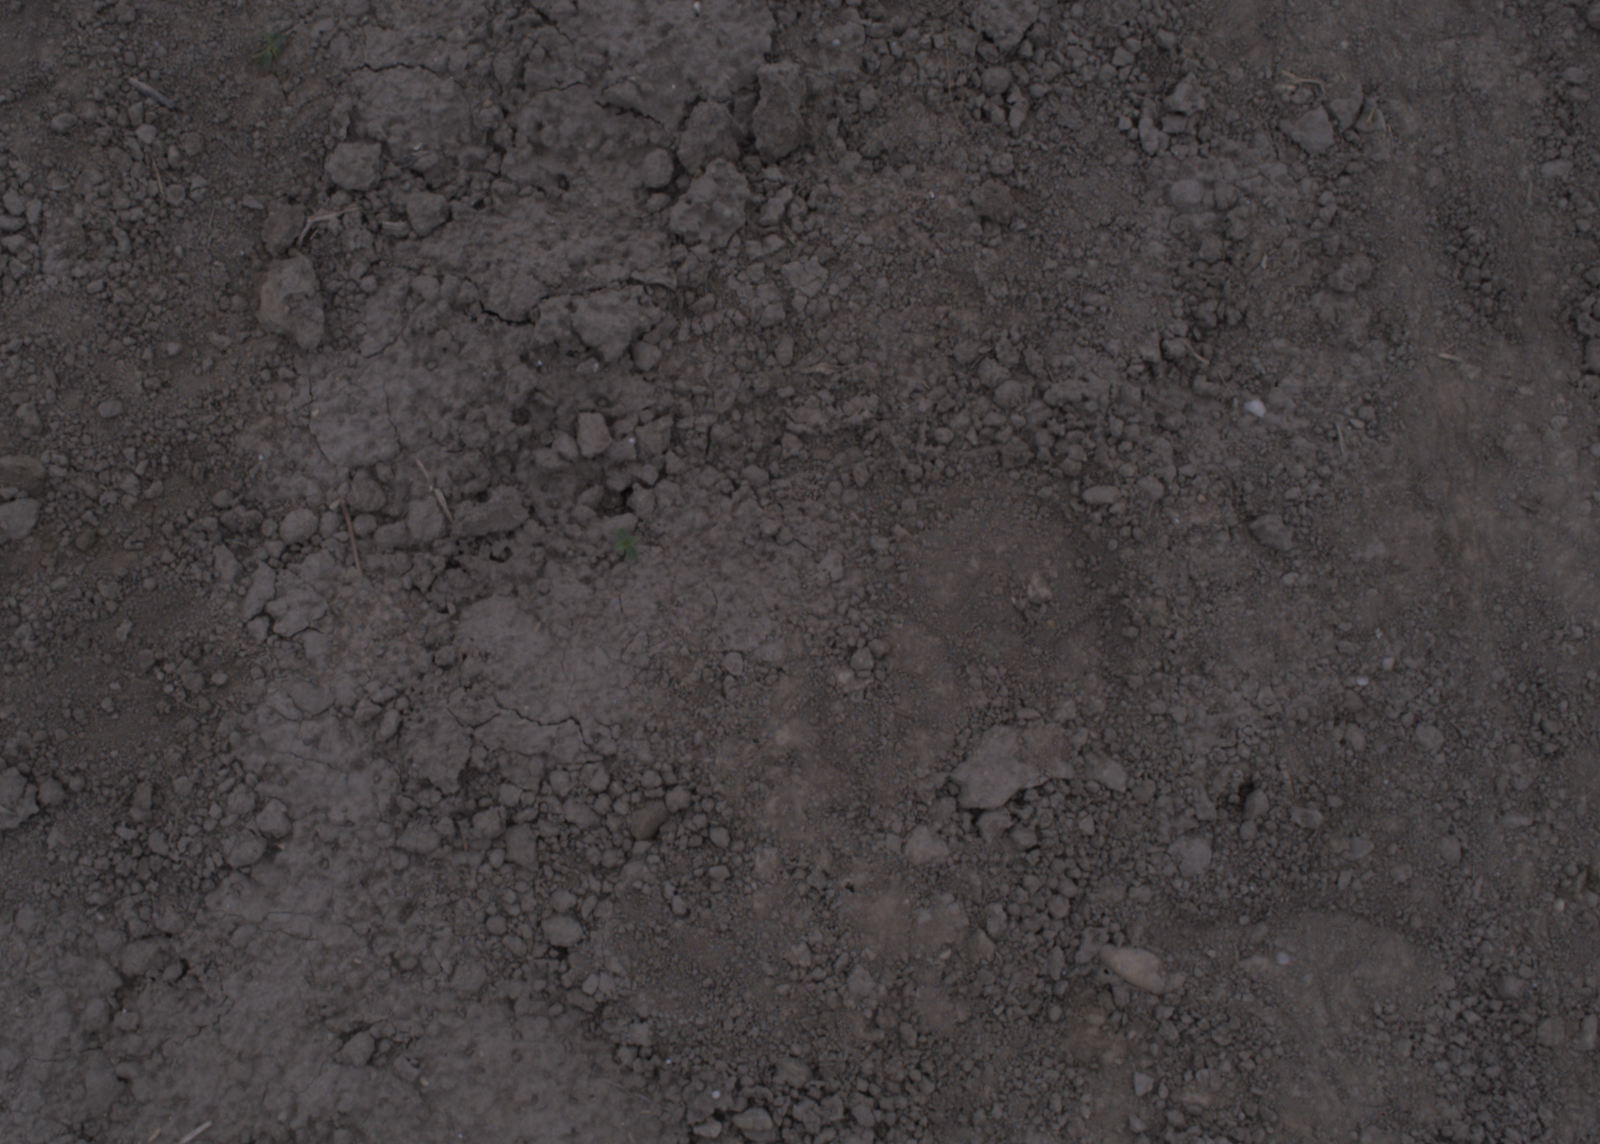
Capture date: 17.08.2020 10:26:35
Weather: cloudy
Wind: light
Seeding date: 21.07.2020
Plant canopy height (mm): 910